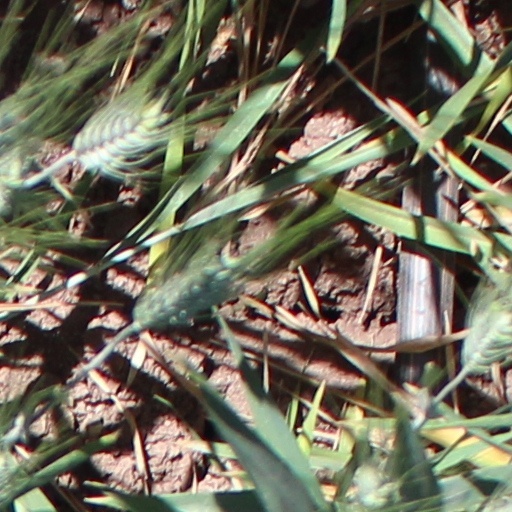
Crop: wheat